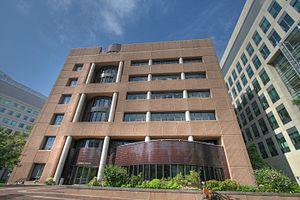
L'Institut Whitehead pour la recherche biomédicale est un institut spécialisé connu pour avoir participé au projet génome humain. Il est situé à Cambridge, dans le Massachusetts.